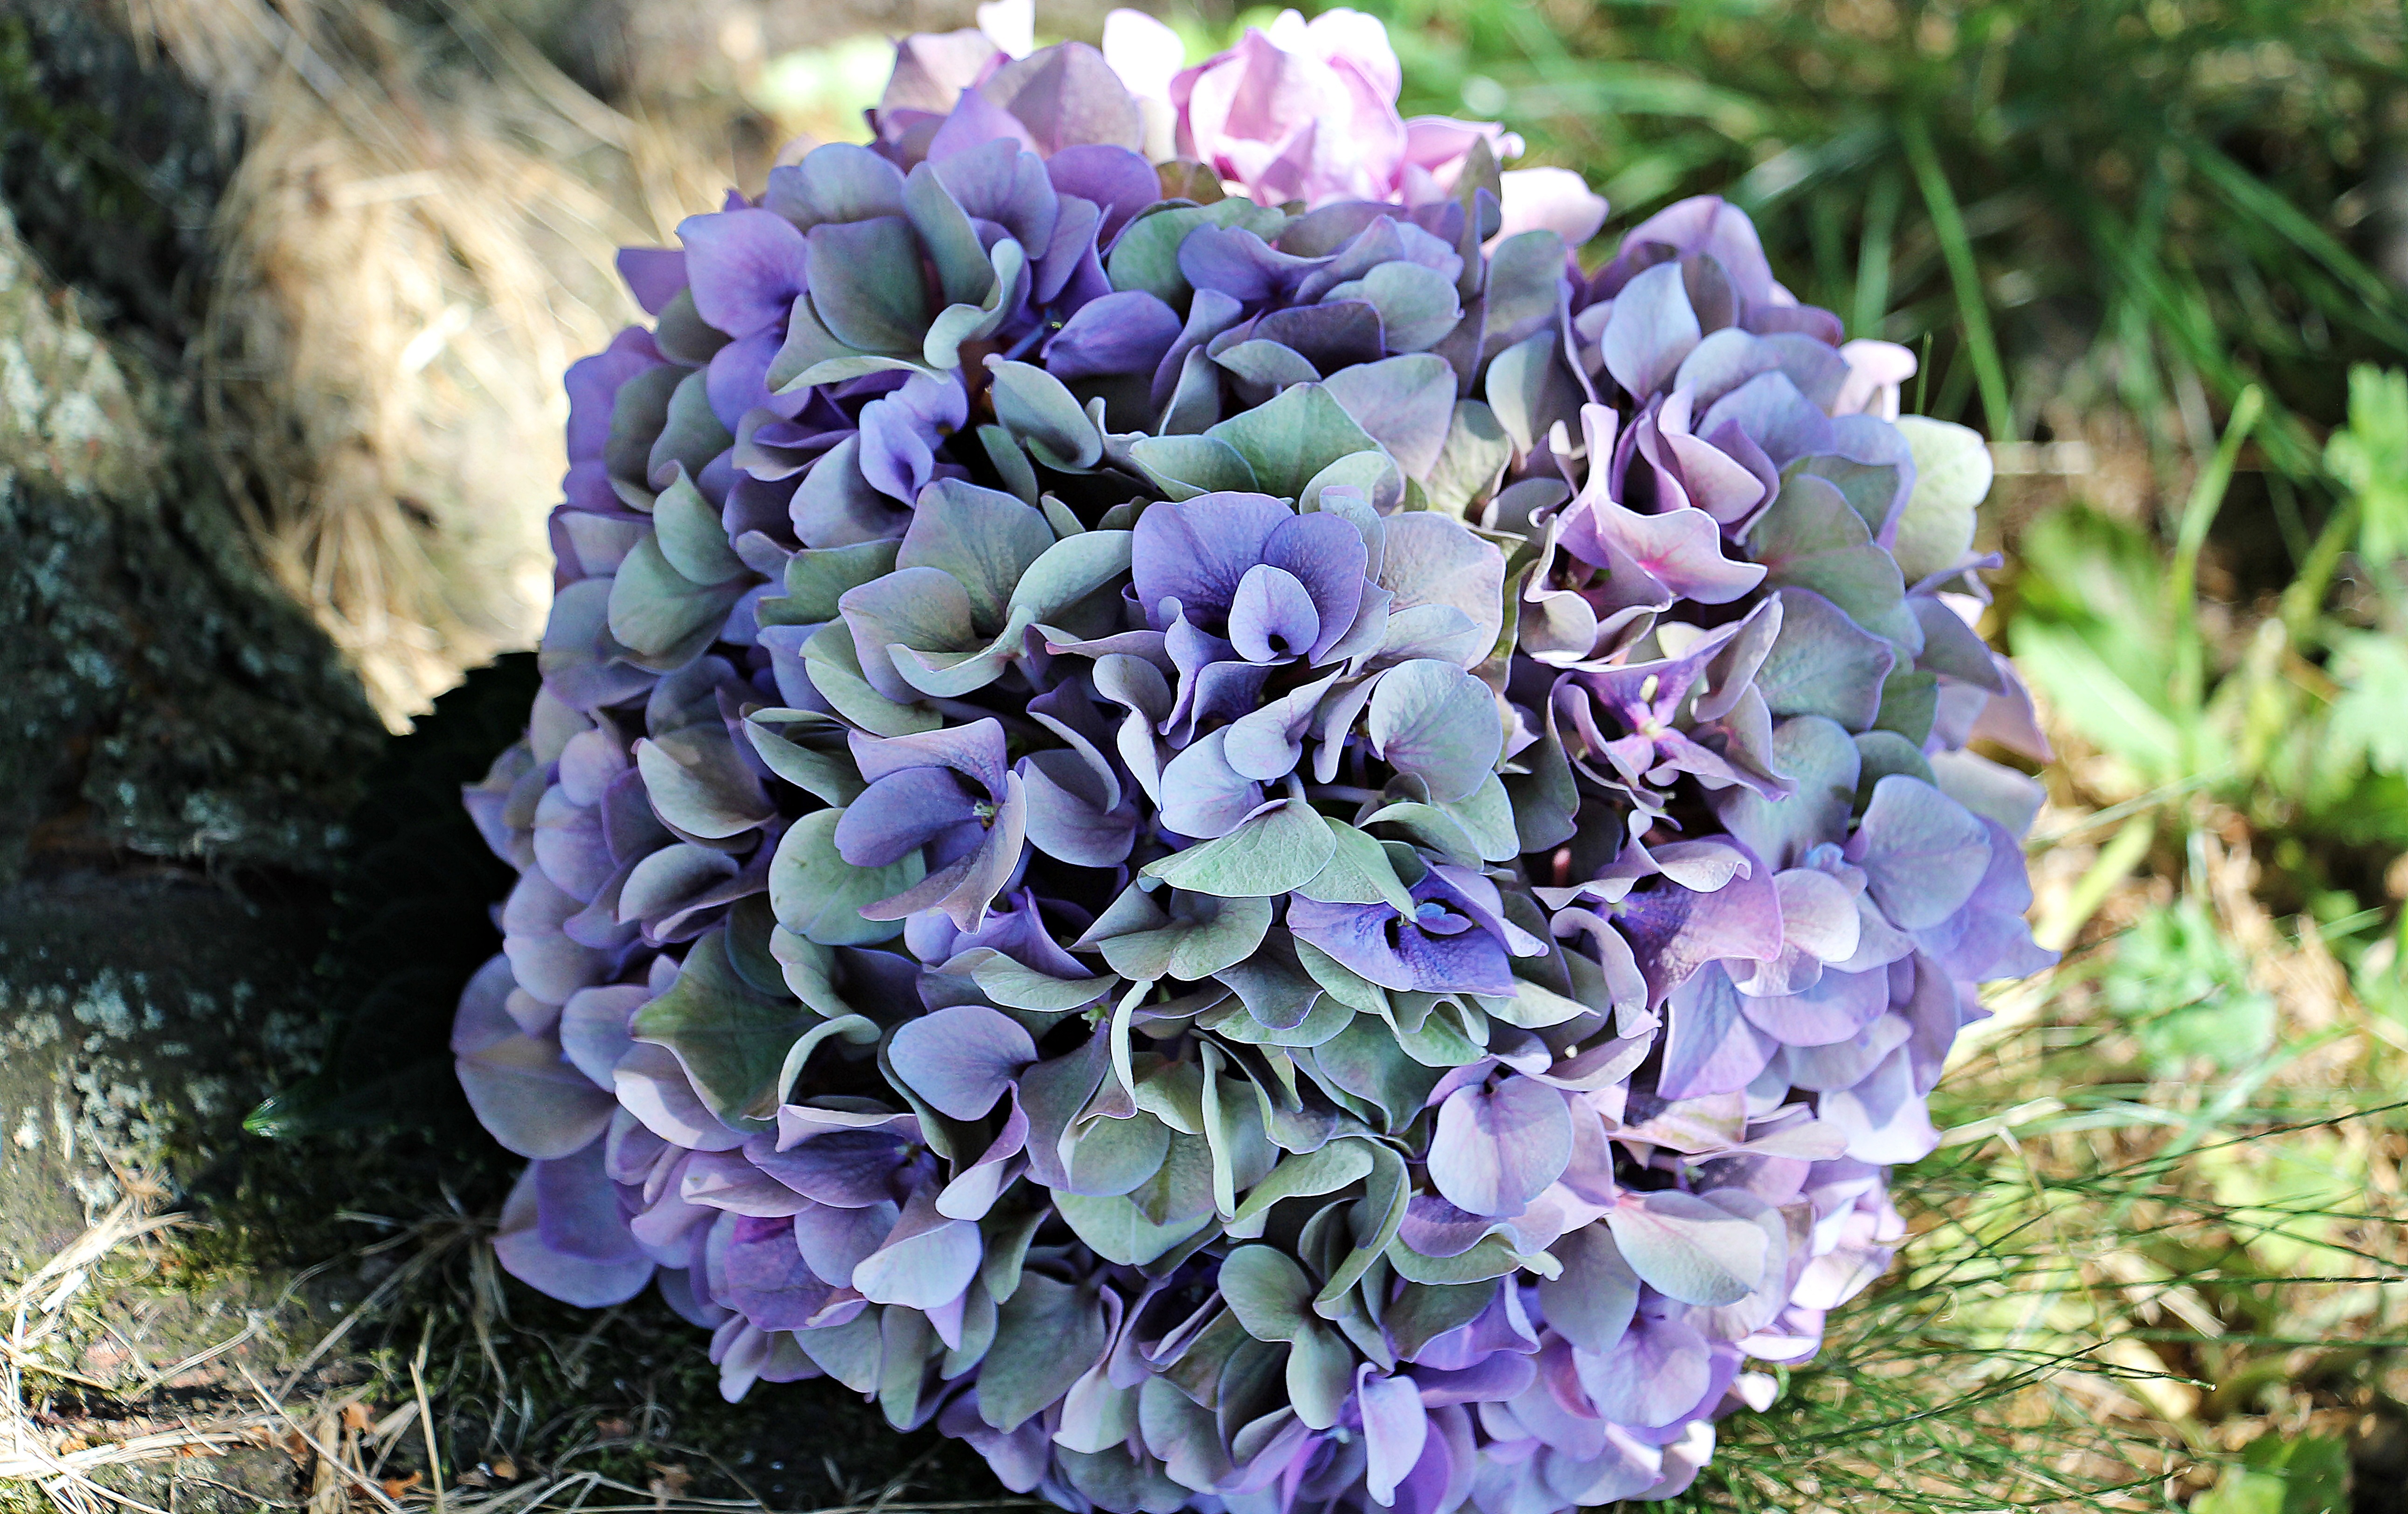
tree, nature, blossom, plant, meadow, flower, purple, bloom, summer, green, color, botany, blue, garden, flora, hydrangea, background image, background, decorative, rush, mood, blue purple flower, ornamental plant, incidence of light, hydrangea flower, flowering plant, ornamental flower, hydrangeaceae, blue purple hydrangea, blue purple hydrangea flower, cornales, land plant